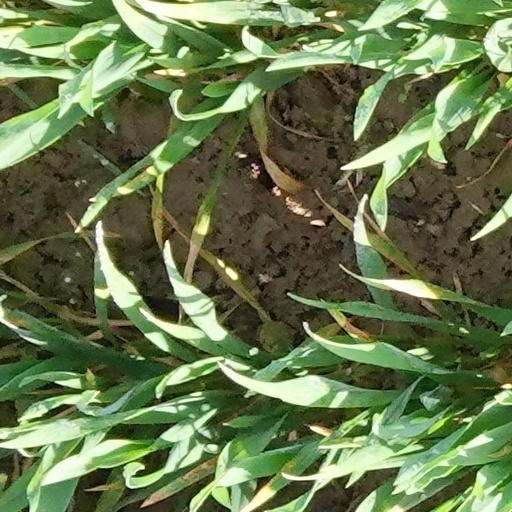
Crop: wheat